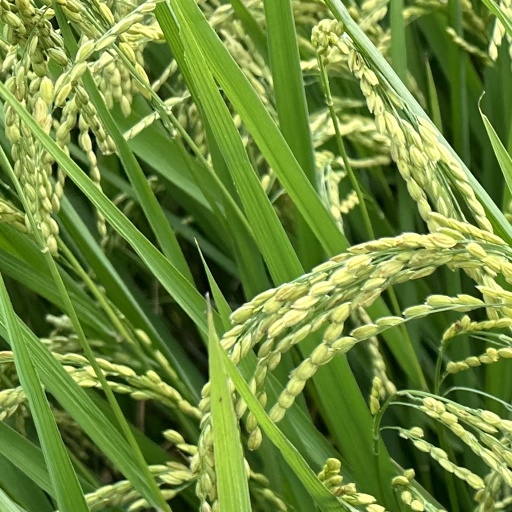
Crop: rice